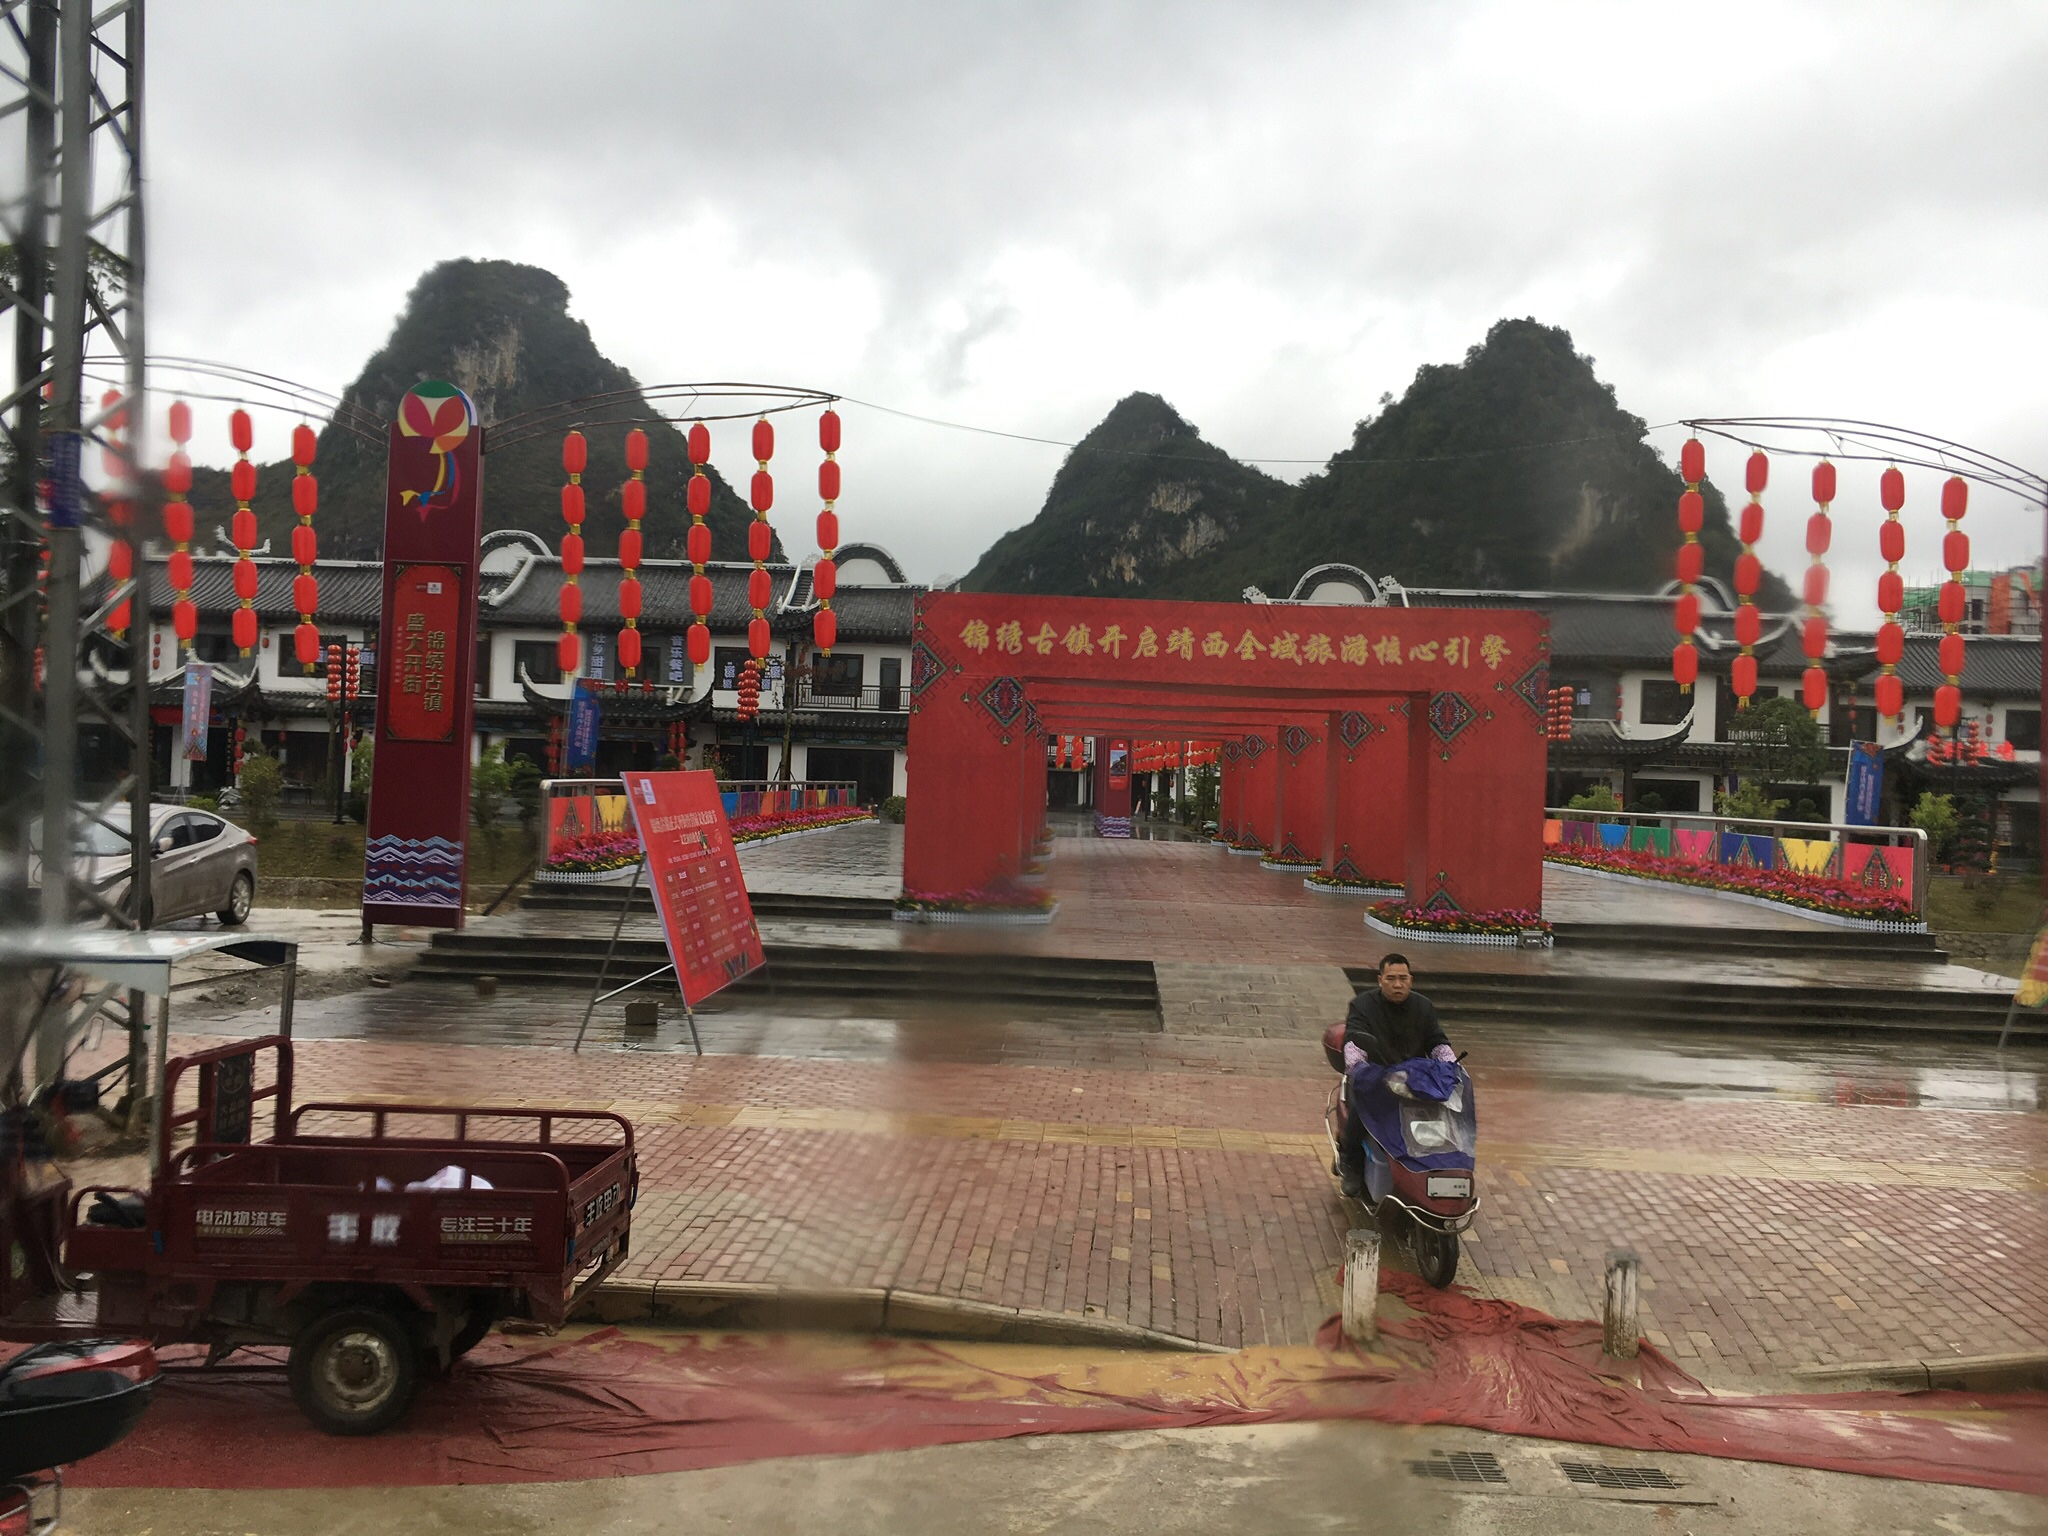
travel, trip, tour, china, transport, town, mode of transport, fun, vehicle, architecture, tourist attraction, temple, tourism, amusement park, world, games, pedestrian, building, art